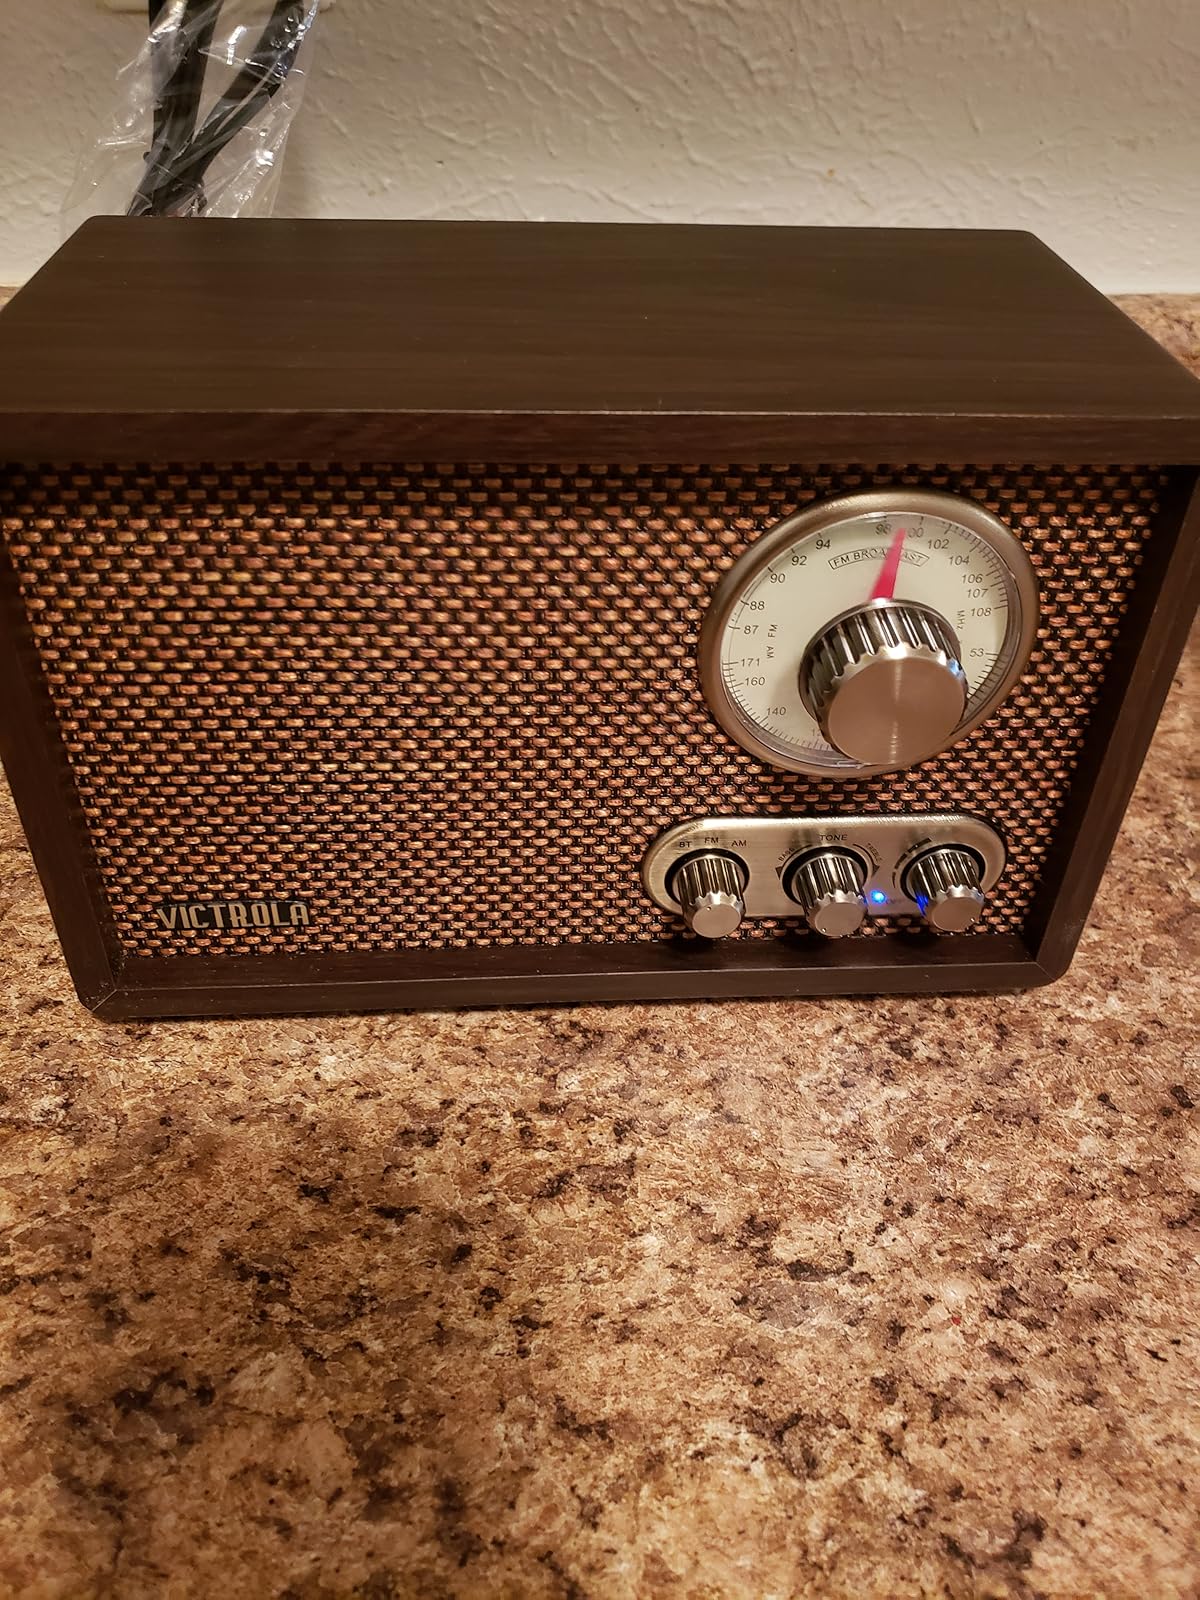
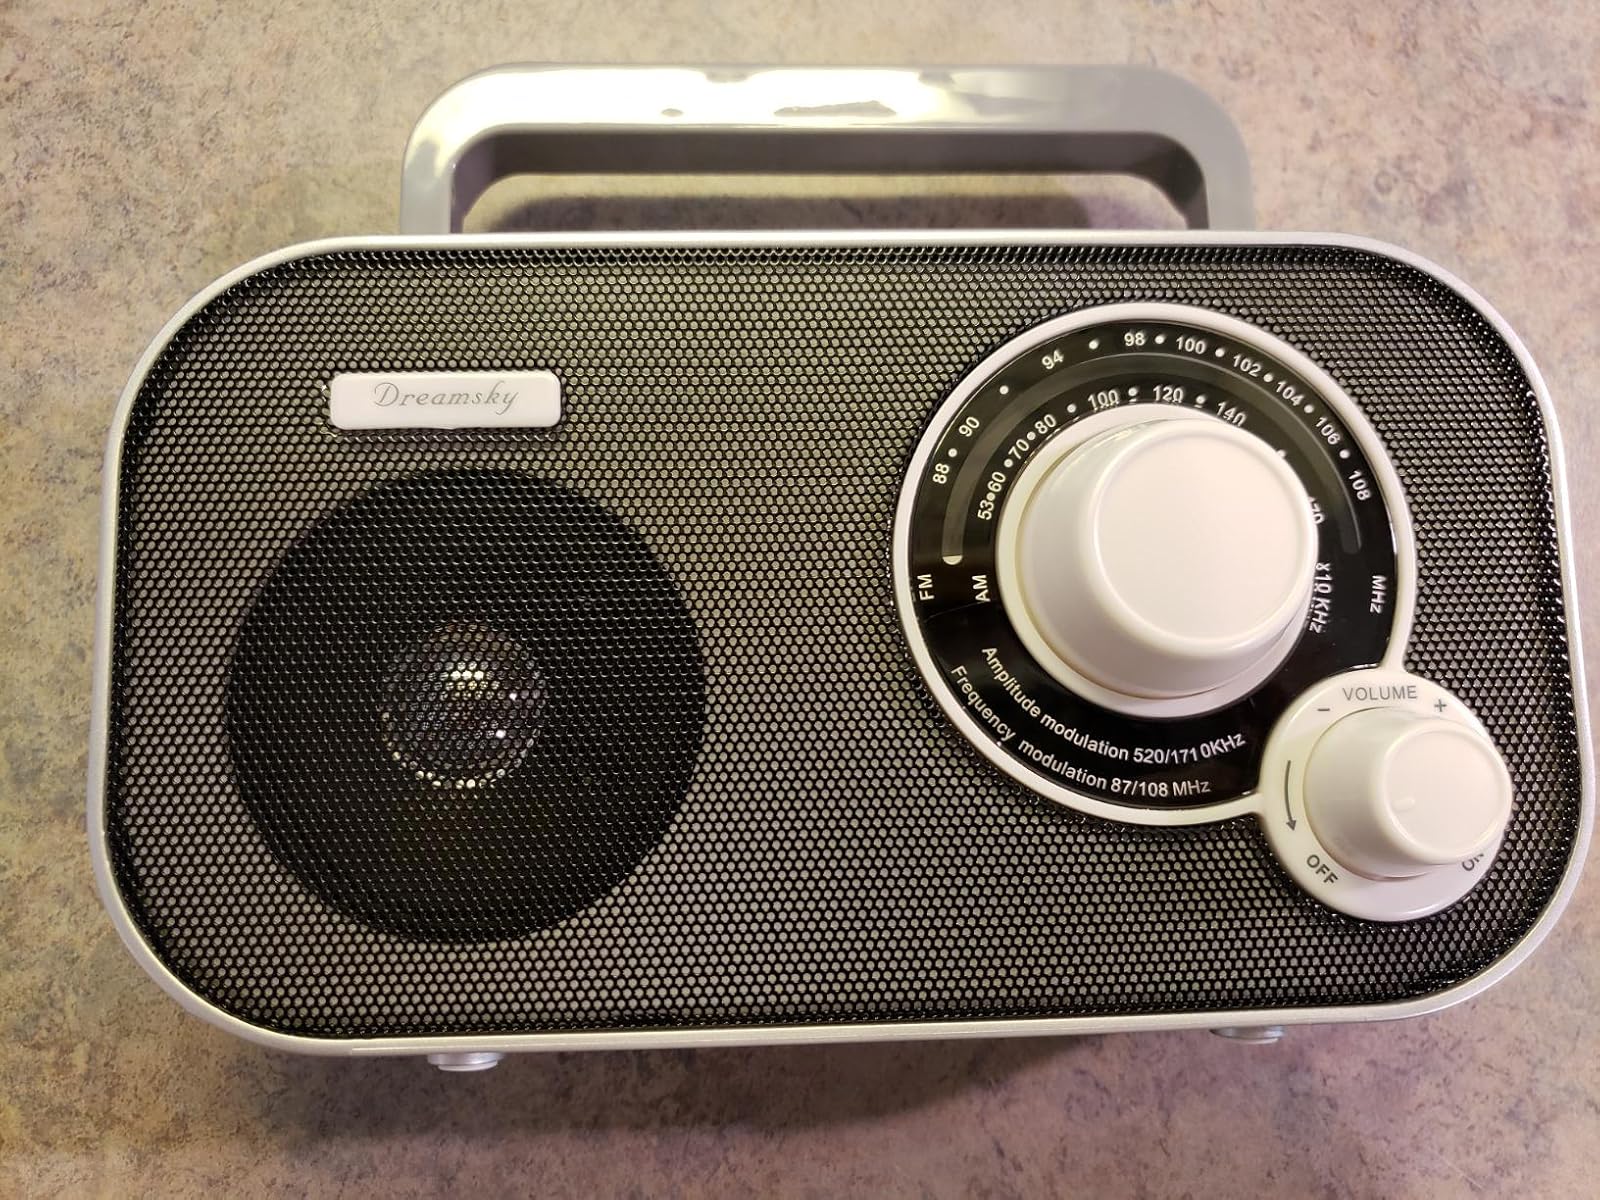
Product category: radio
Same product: no